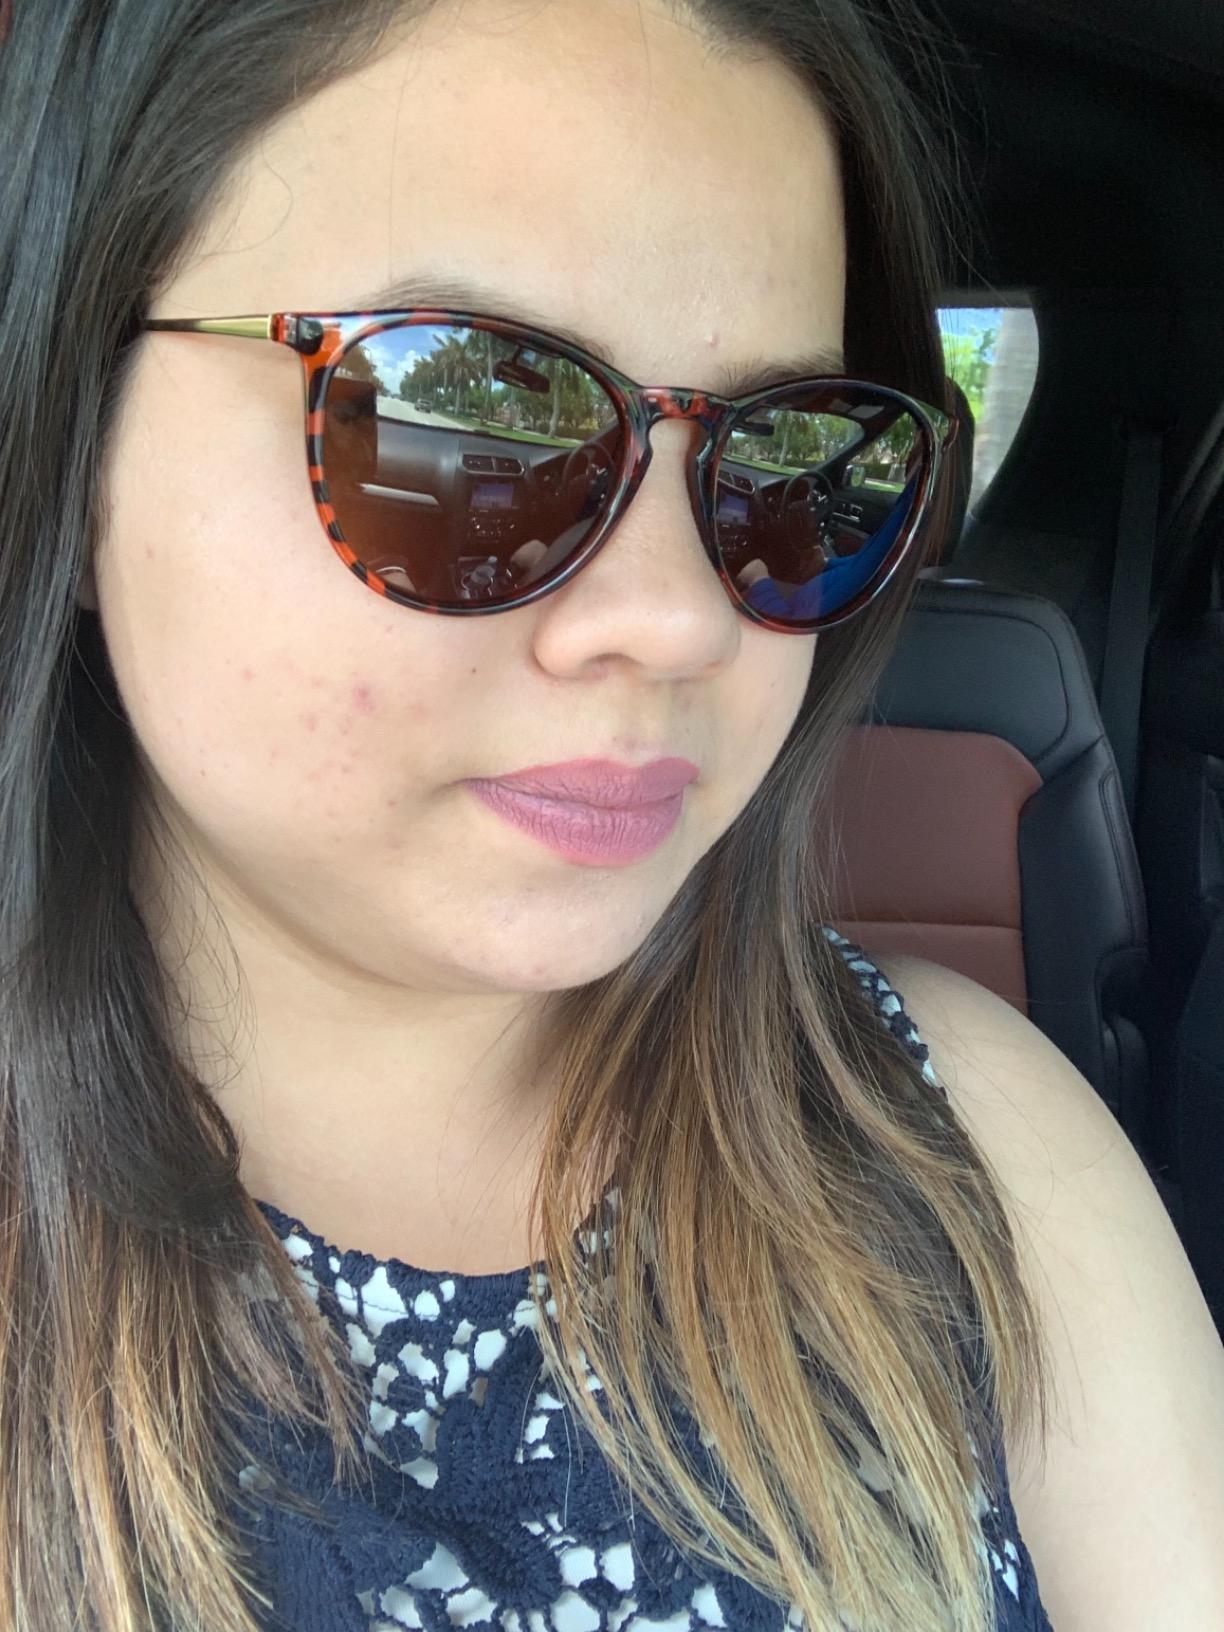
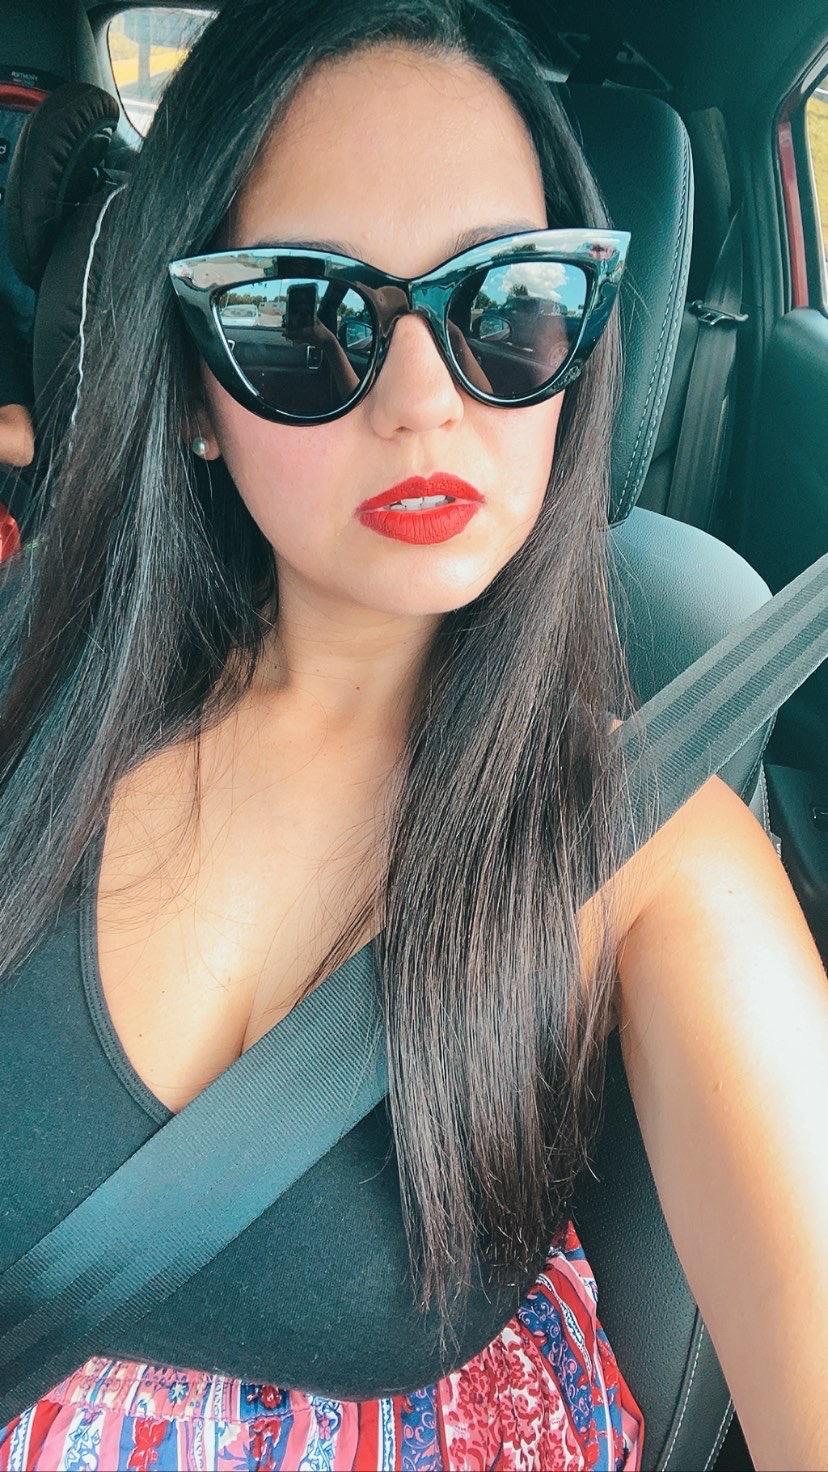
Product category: accessories_sunglasses
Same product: no